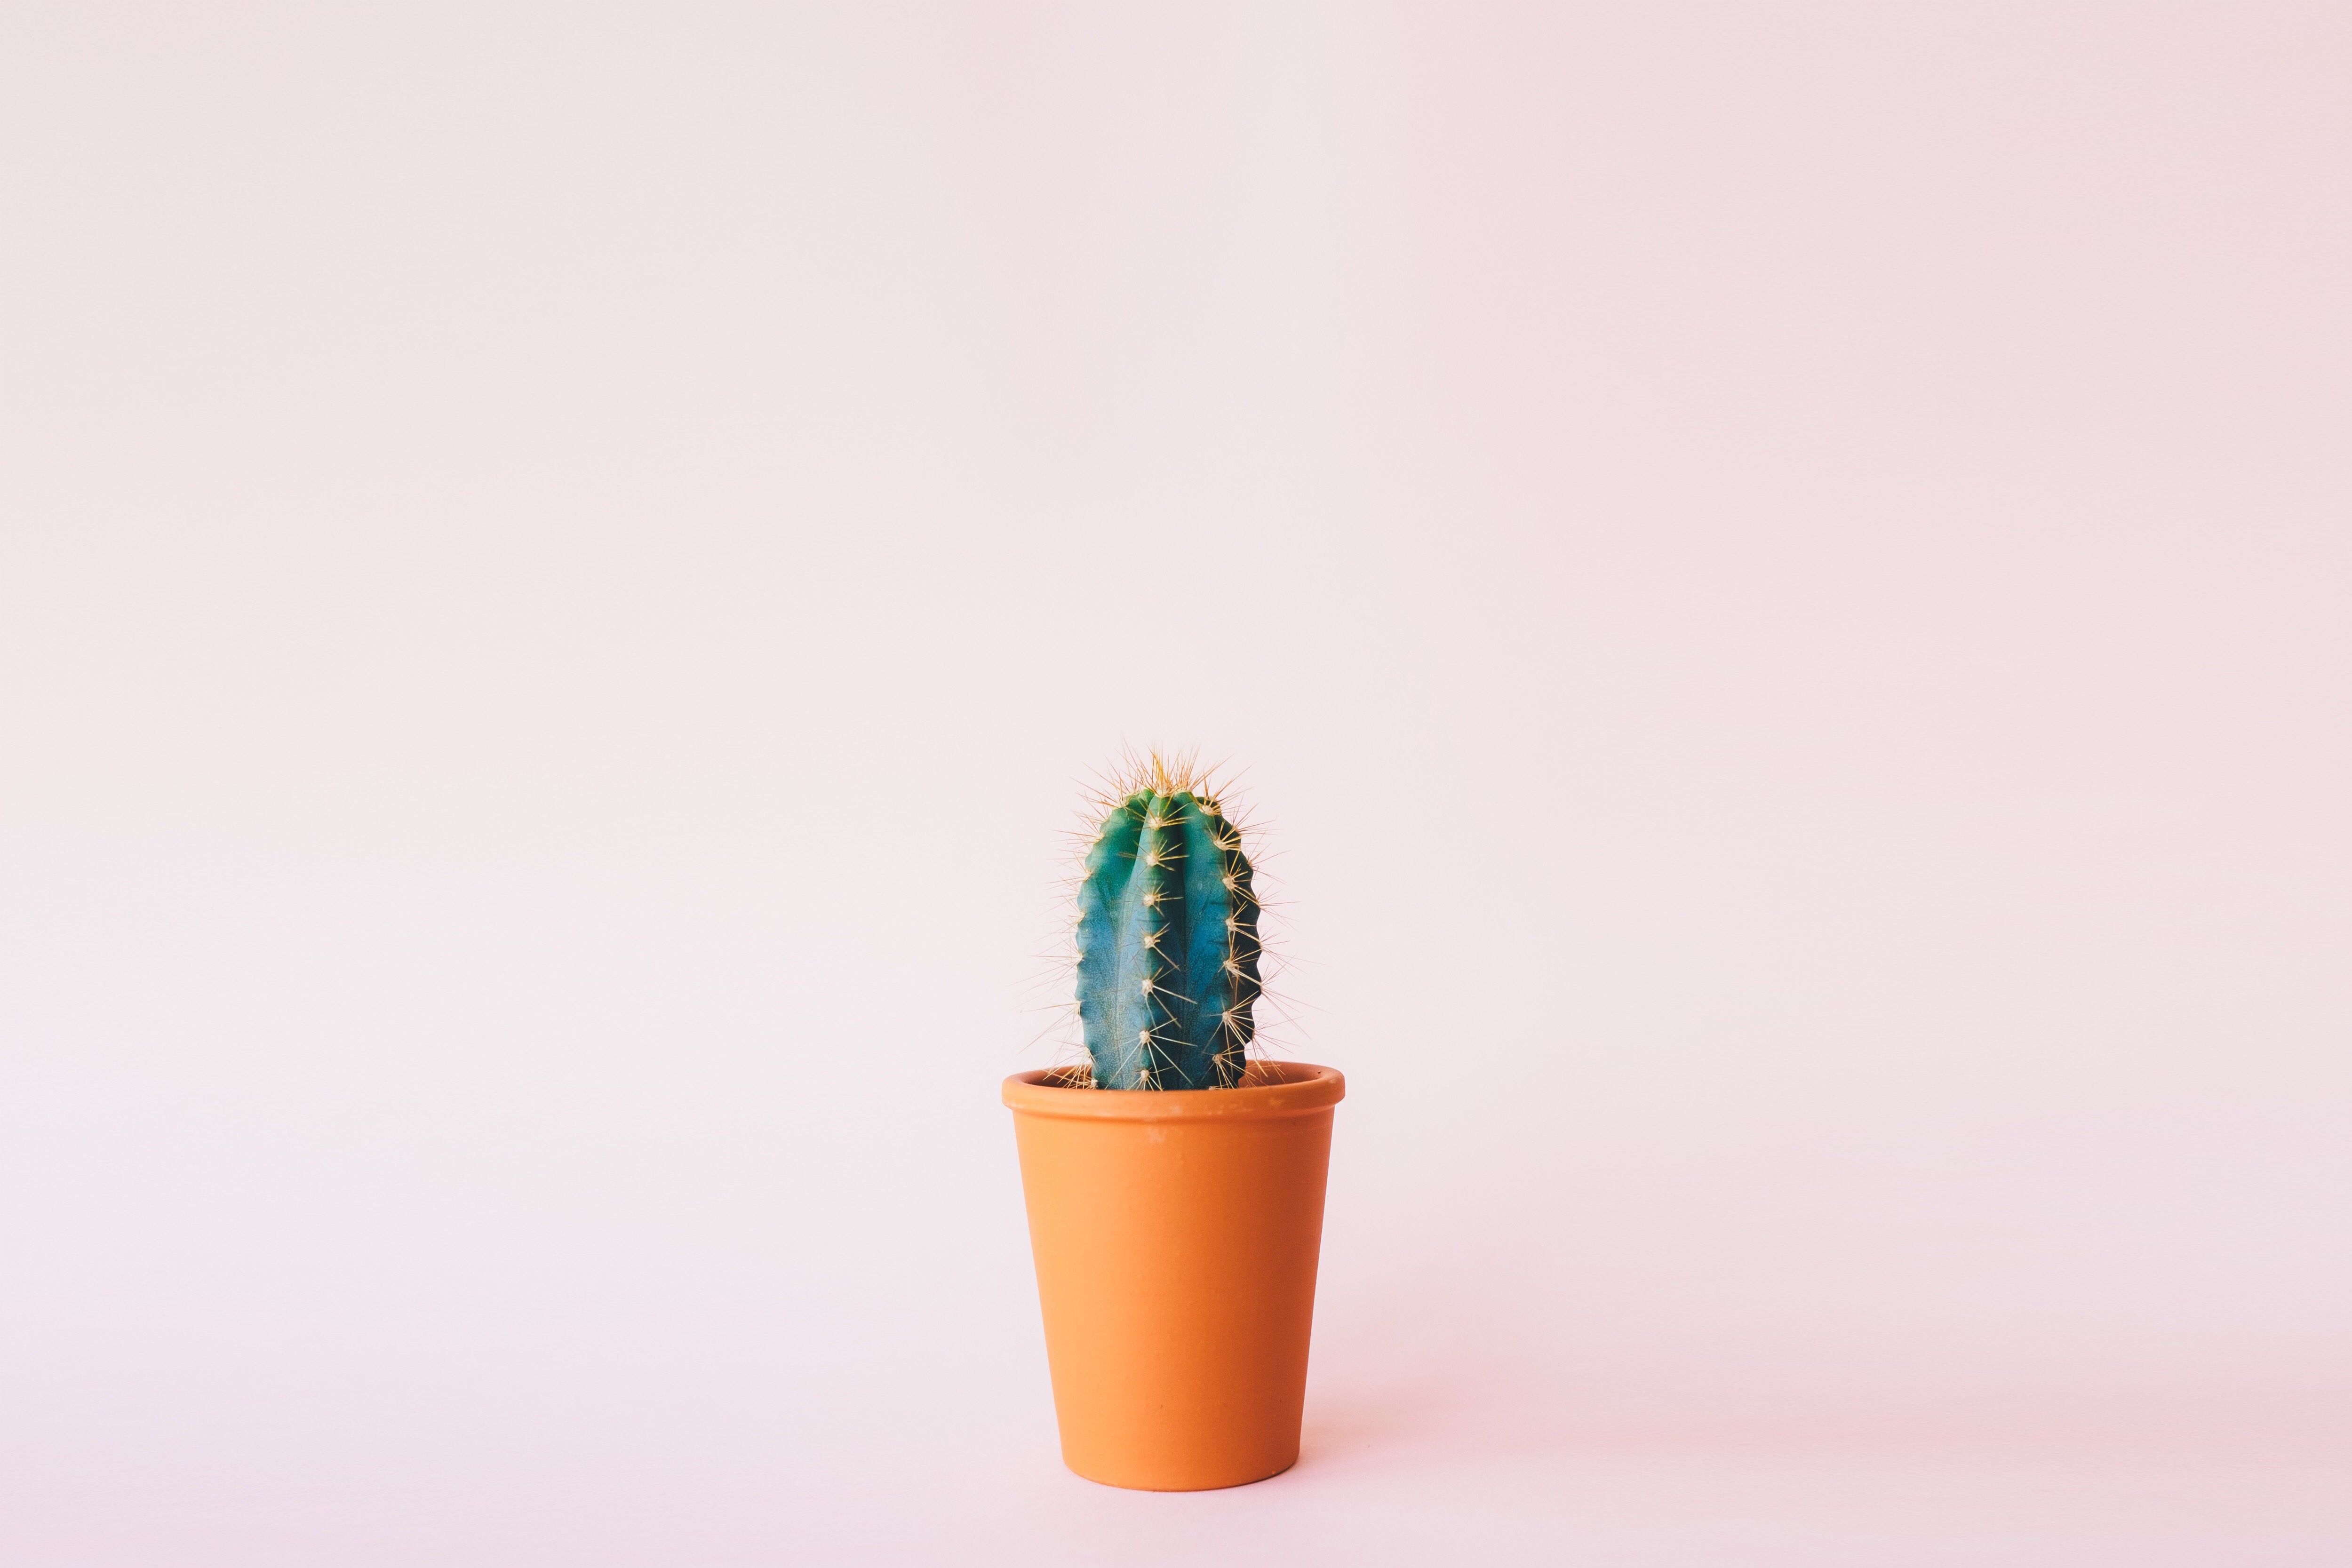
cactus, plant, background, flowerpot, product design